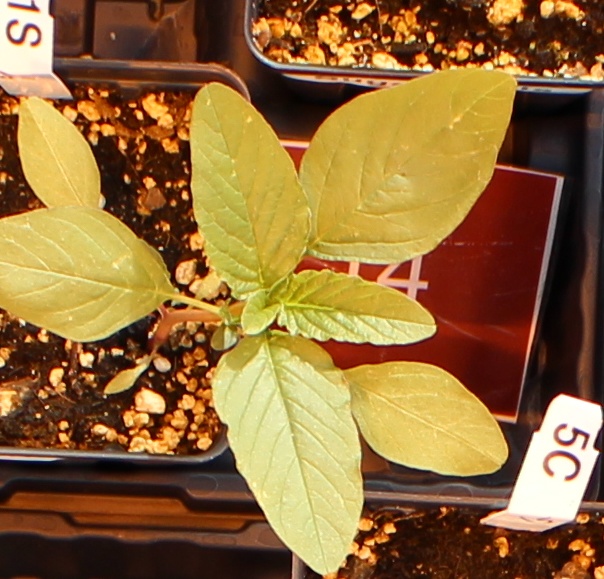
Label: Waterhemp